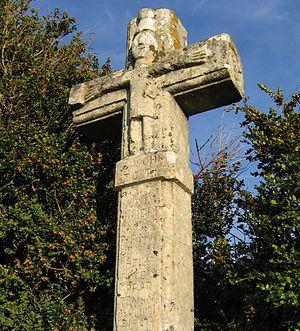
Description: Calvaire, Paroisse de Saint Michel d'Alajou, Causse du Larzac Hérault, France Source: Hugo Soria Licence: GFDL Hugo Soria
La croix monumentale est une croix chrétienne figurée, en bois, en pierre ou en métal, isolée ou qui fait partie d'un calvaire. L'art insulaire développe dès le VIIᵉ siècle un type de croix monumentale, la Haute croix. Sur le continent, la croix reste longtemps un ornement ou un objet liturgique dans les pays orientaux ou romains. Elle n'y devient monumentale que vers le XIᵉ siècle avec l'émergence de l'art roman qui favorise ce monument auprès duquel, à défaut d'église, se célèbrent les cérémonies religieuses. Les croix monumentales atteignent leur apogée au XVIᵉ siècle, à l'exception des croix de chemins et surtout des calvaires qui s'érigent surtout au XIXᵉ siècle. Particulièrement à cette période, ces structures deviennent des lieux de rassemblements pour prier lors des fêtes religieuses ou pour solliciter la grâce de Dieu contre les fléaux de tous genres. L'érection de croix monumentales en France a ainsi lieu dans un processus de « recharge sacrale ».